Sportpark Sloten

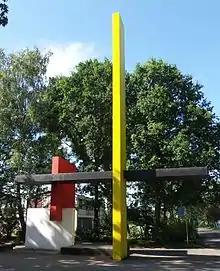
Sculpture of J. Ongenae at the entrance of the sportpark.

Established in 1956, the Sportpark Sloten is a large sports complex located in Sloten, Amsterdam, Netherlands.